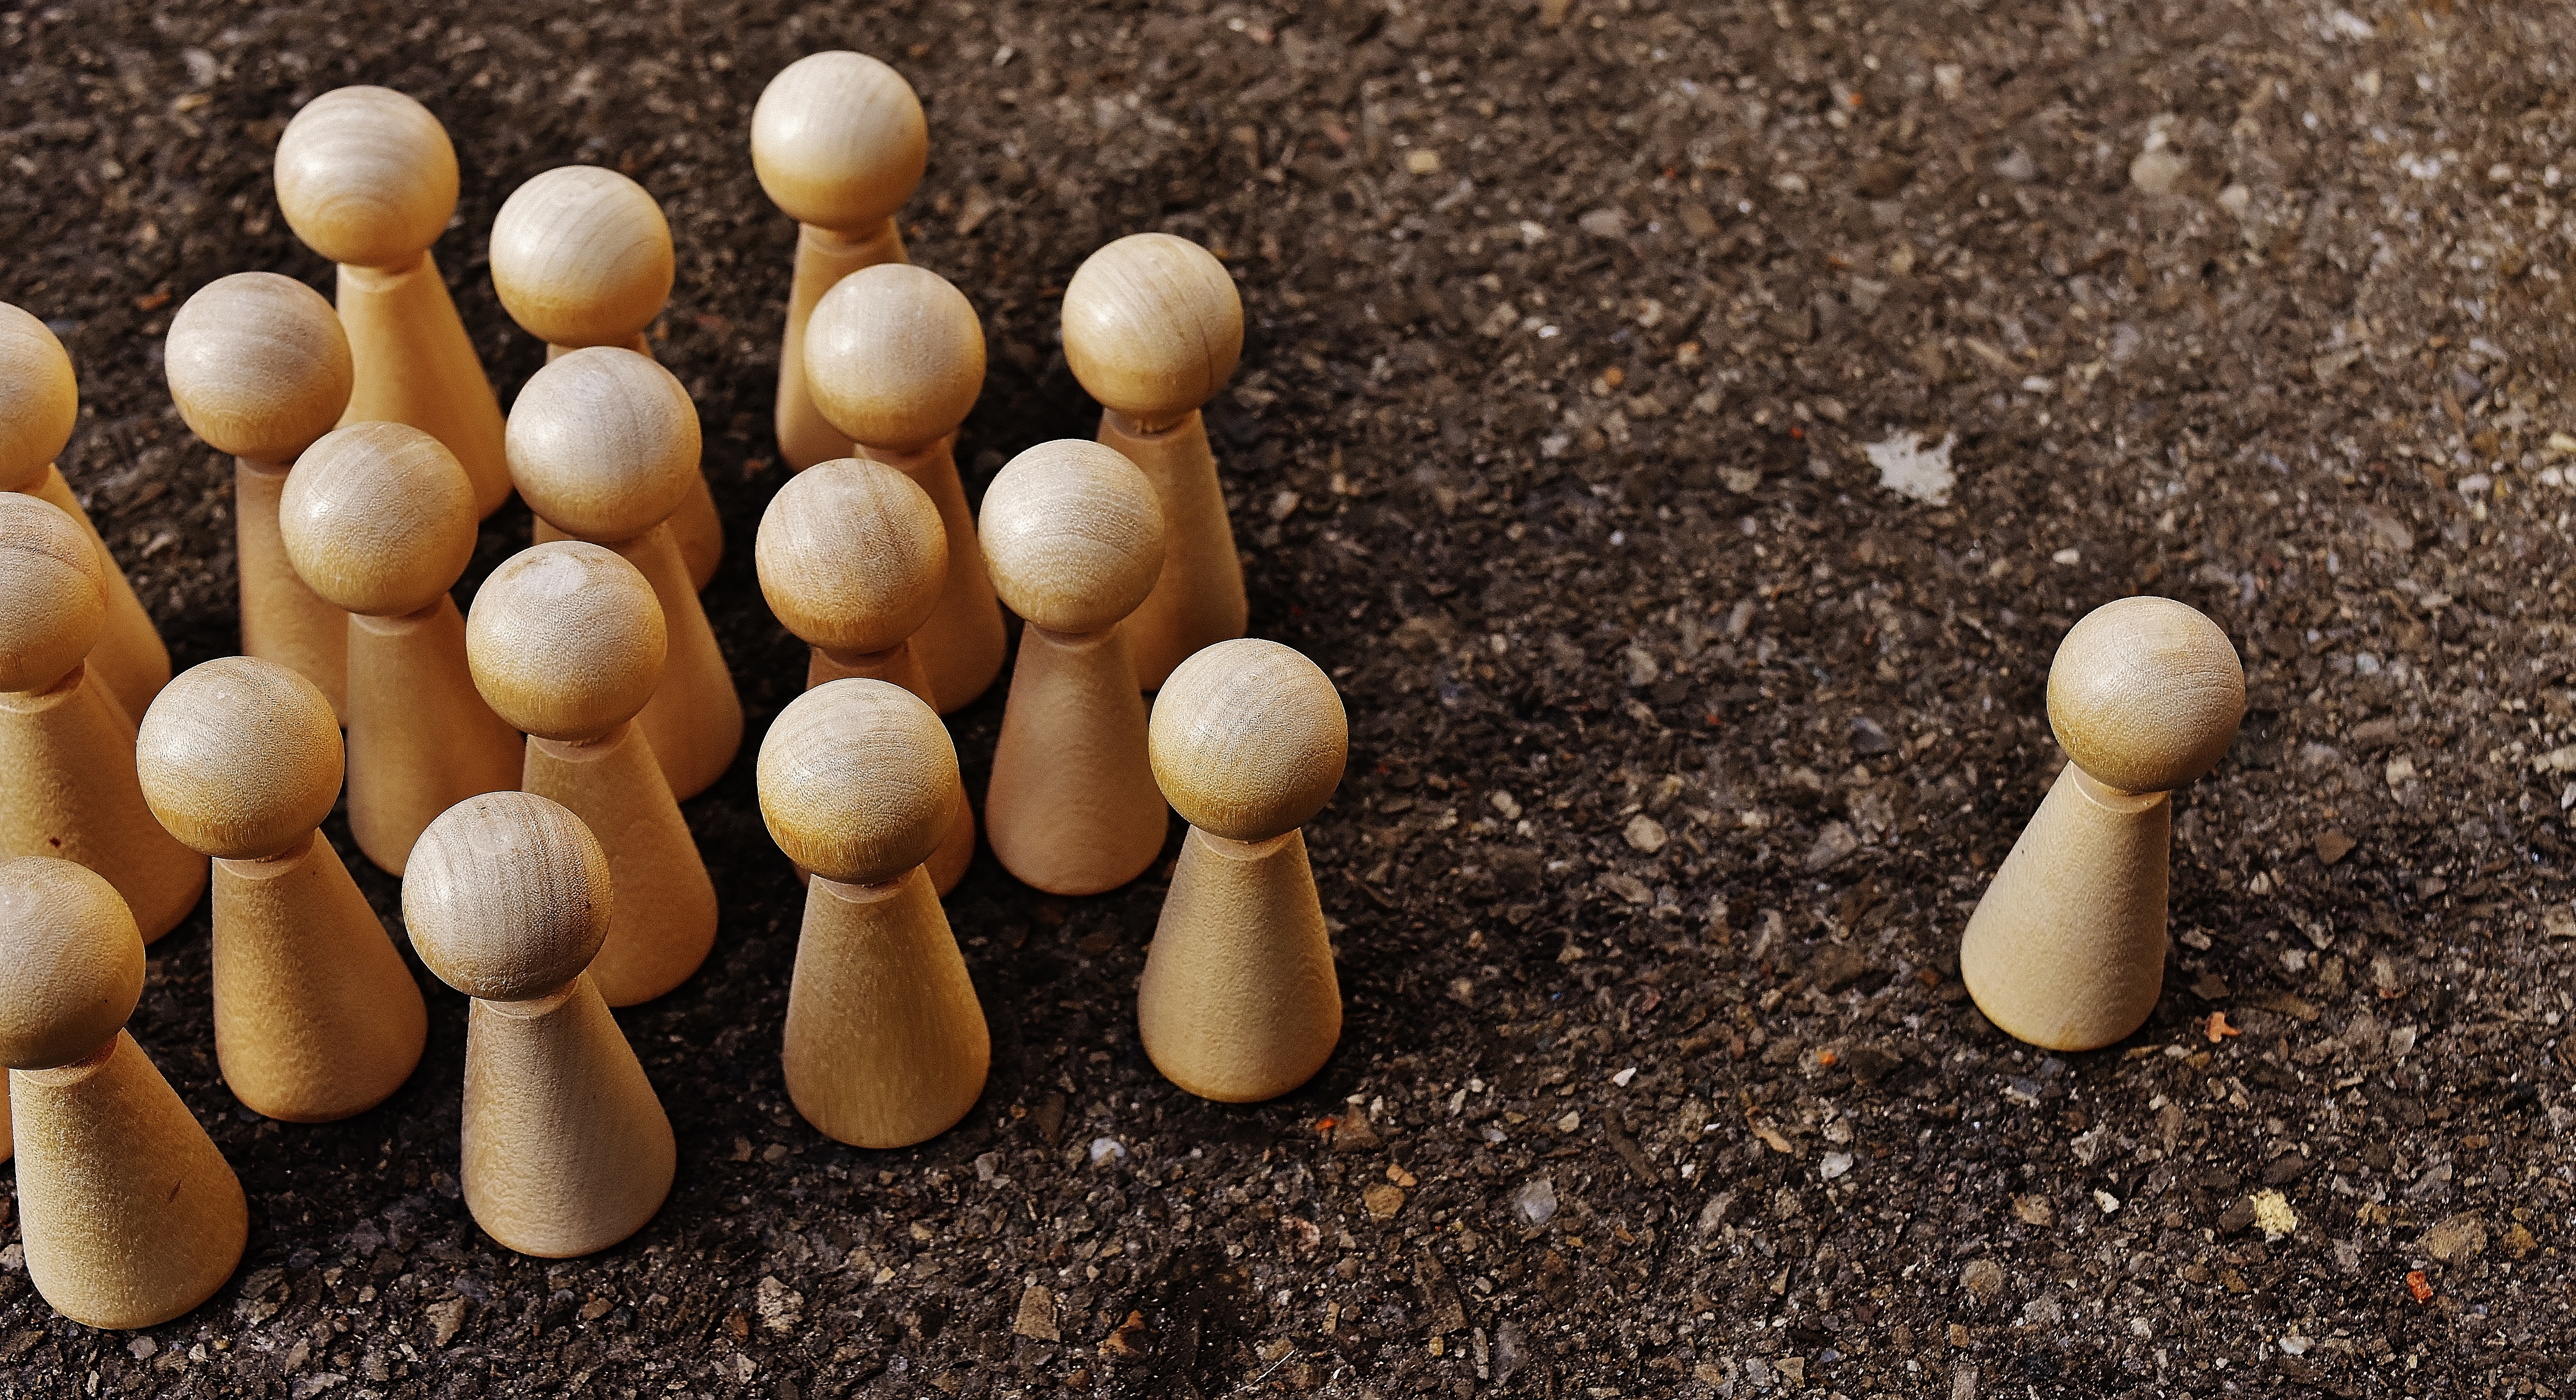
hand, wood, alone, food, pebble, speech, lecture, outsider, discussion, symbolic, one against all, all against one, game characters, dispute, bullying, follower, flooring